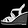
Label: Sandal